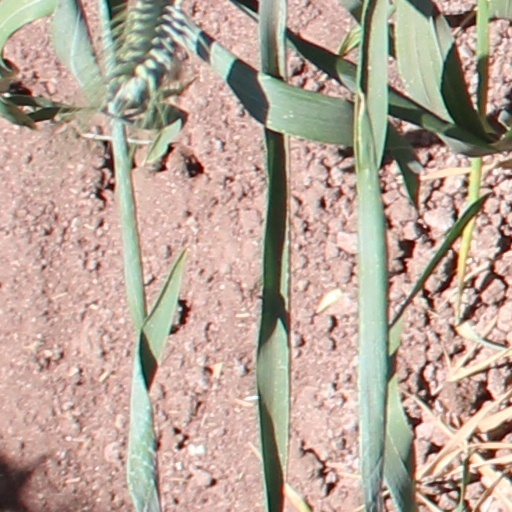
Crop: wheat